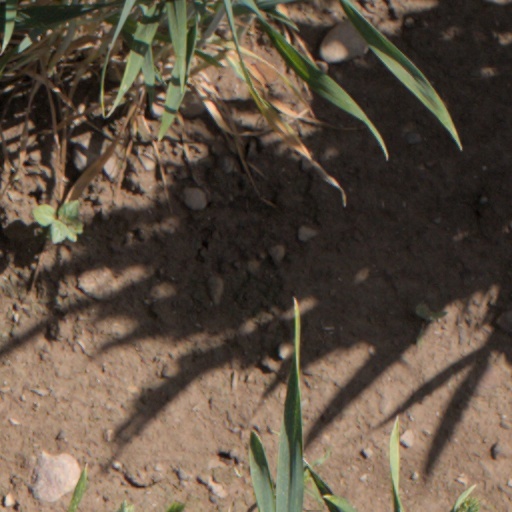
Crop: wheat